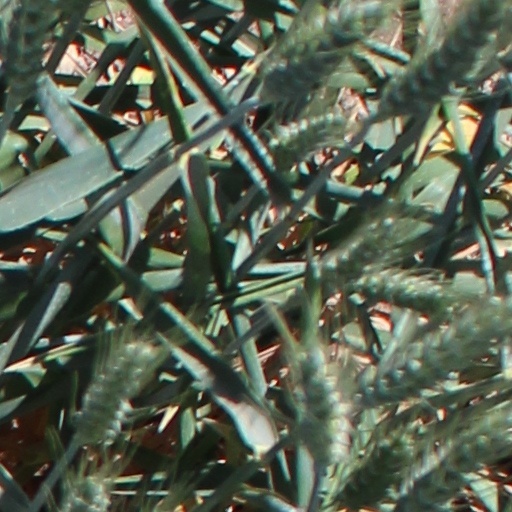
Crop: wheat